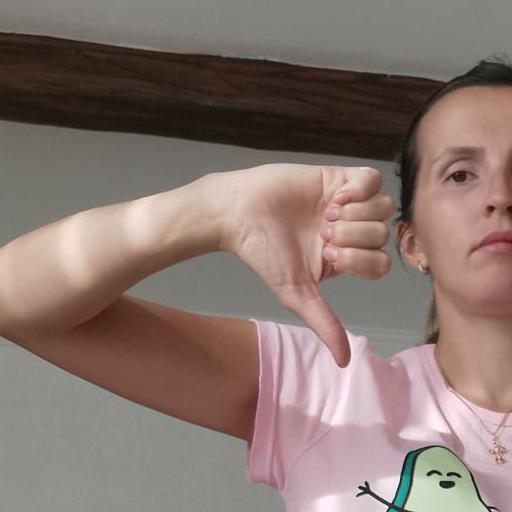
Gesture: dislike